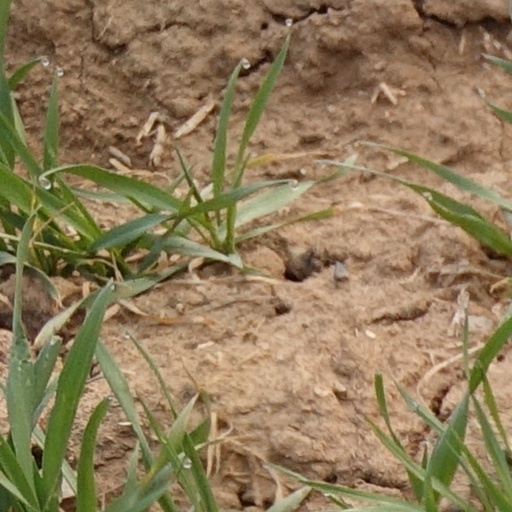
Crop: wheat